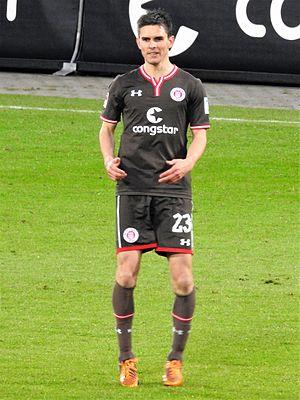
Johannes Flum est un footballeur allemand né le 14 décembre 1987 à Waldshut-Tiengen en Allemagne. Il évolue au poste de milieu de terrain au FC Sankt Pauli.